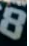
Number: 8